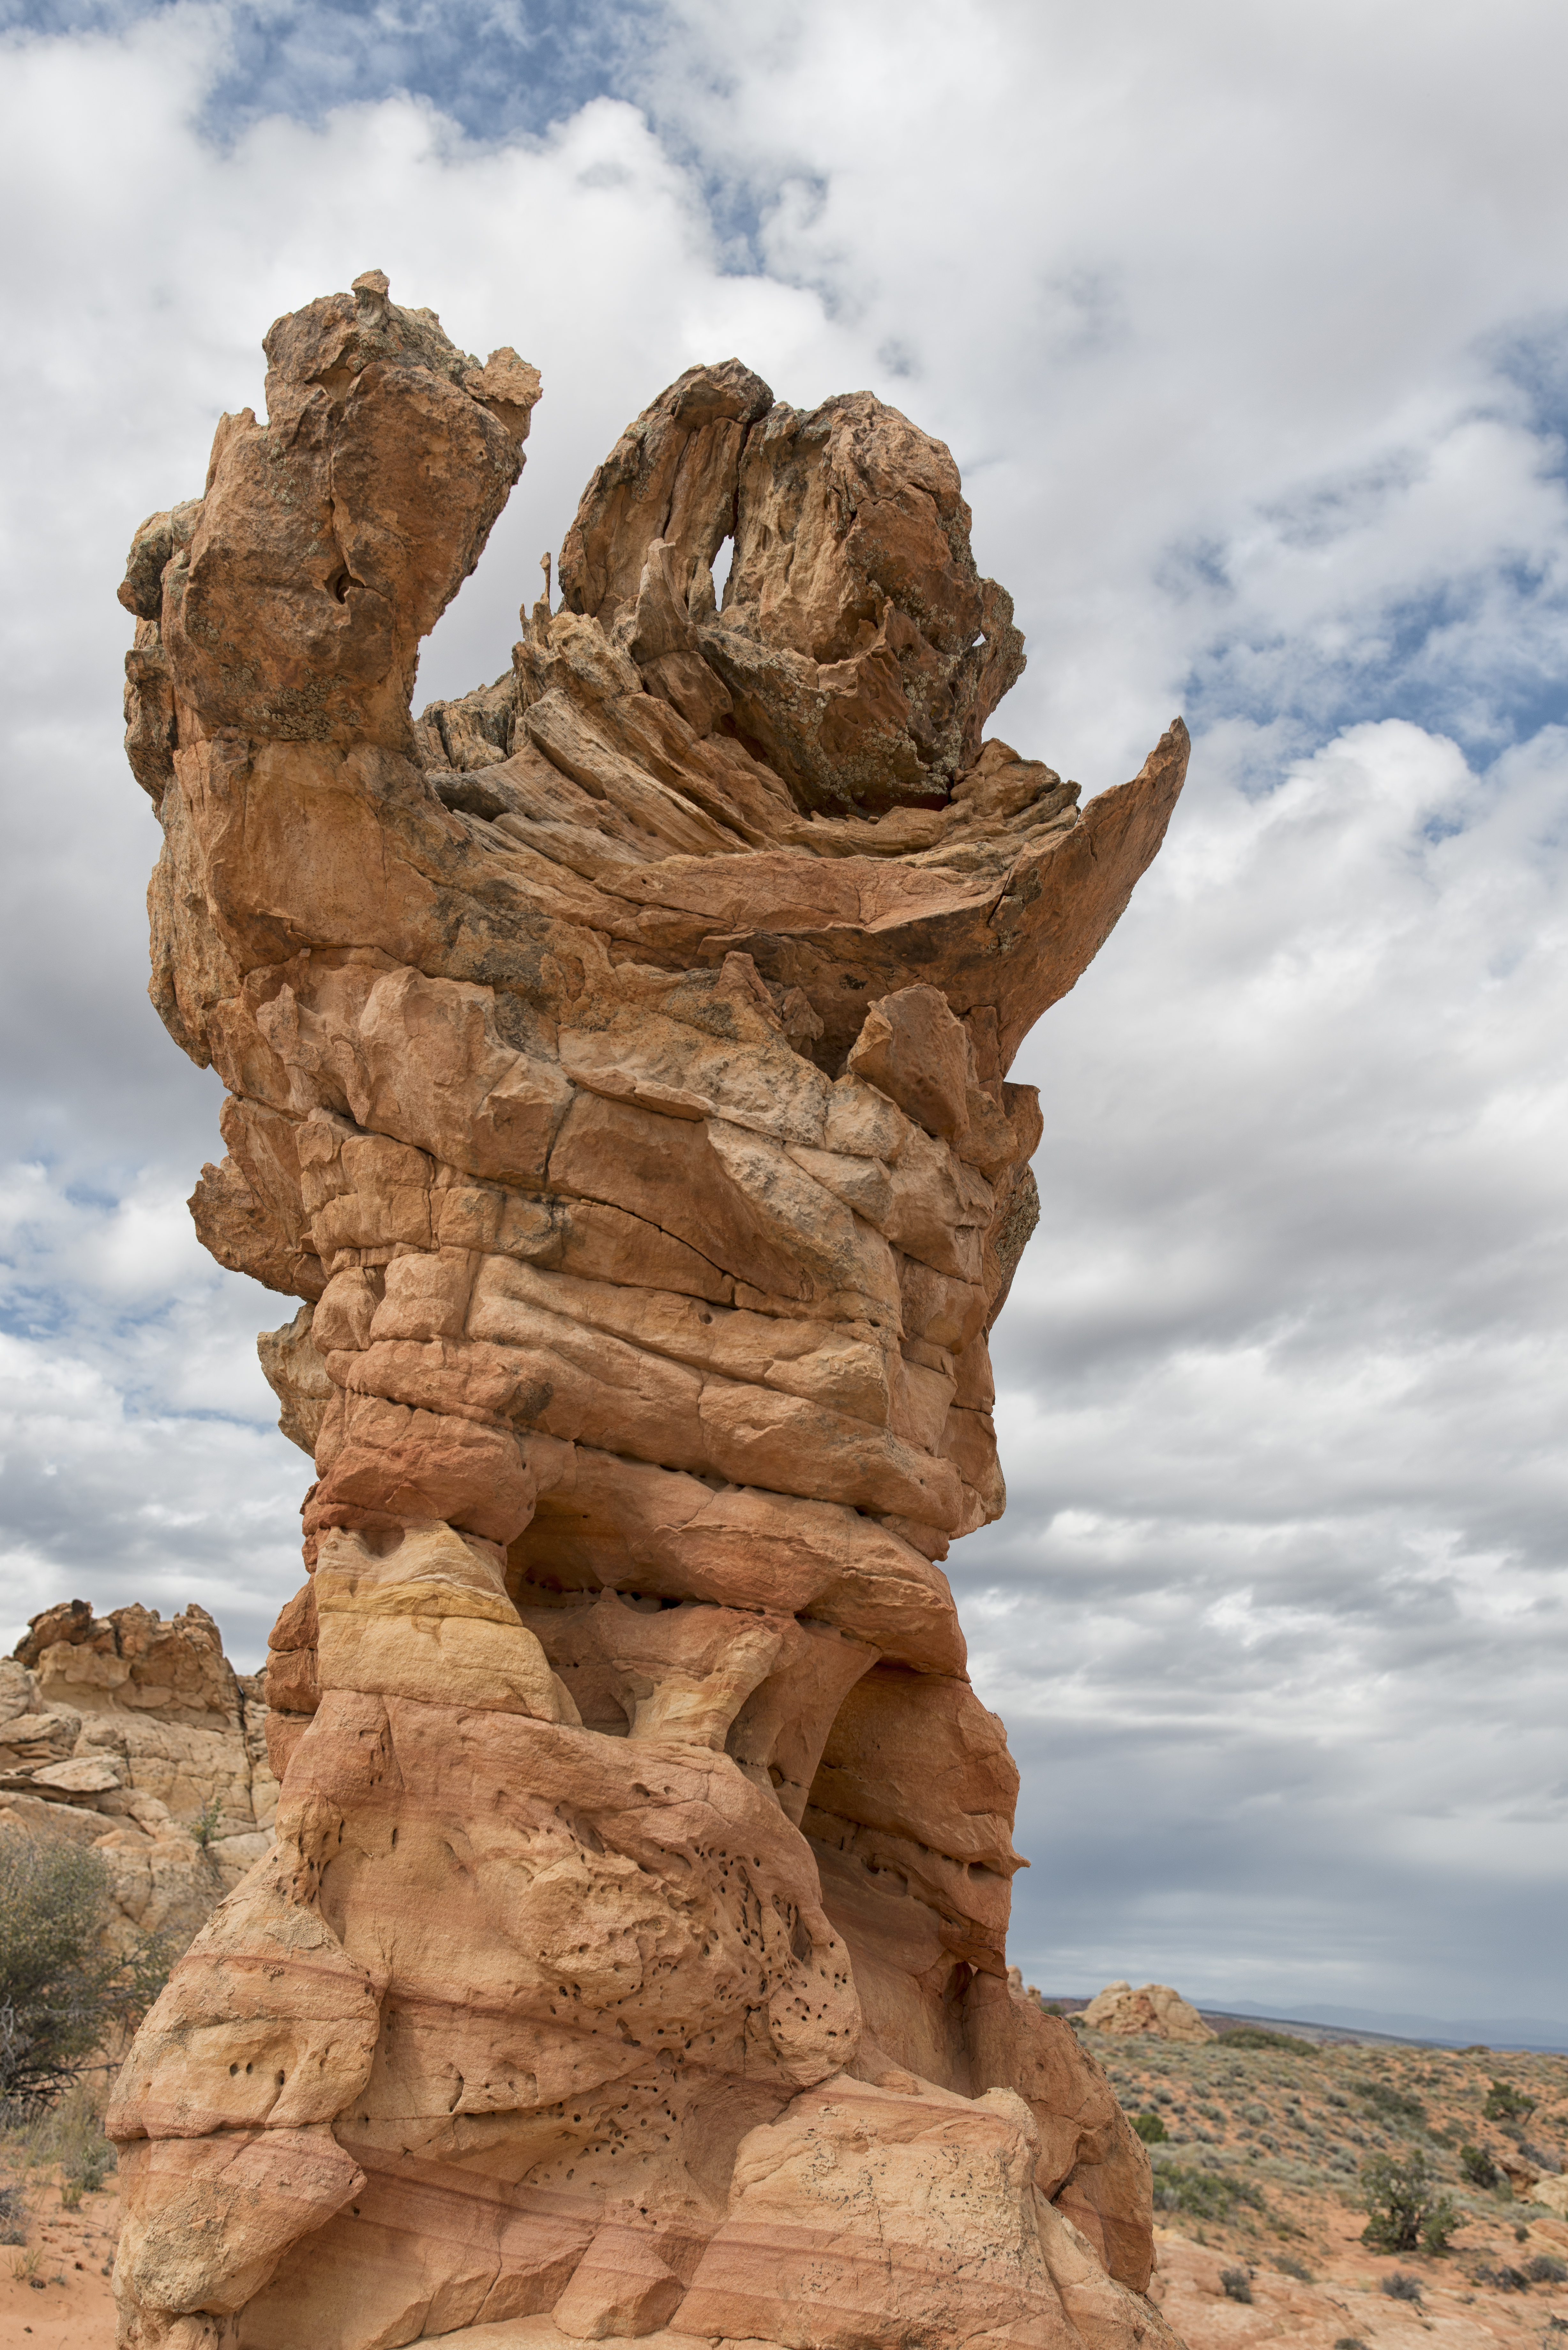
landscape, rock, formation, arch, canyon, material, sculpture, geology, temple, rockformation, badlands, nikond800e, sigma2435f2art, coyotebuttessouth, cottonwoodcove, ancient history